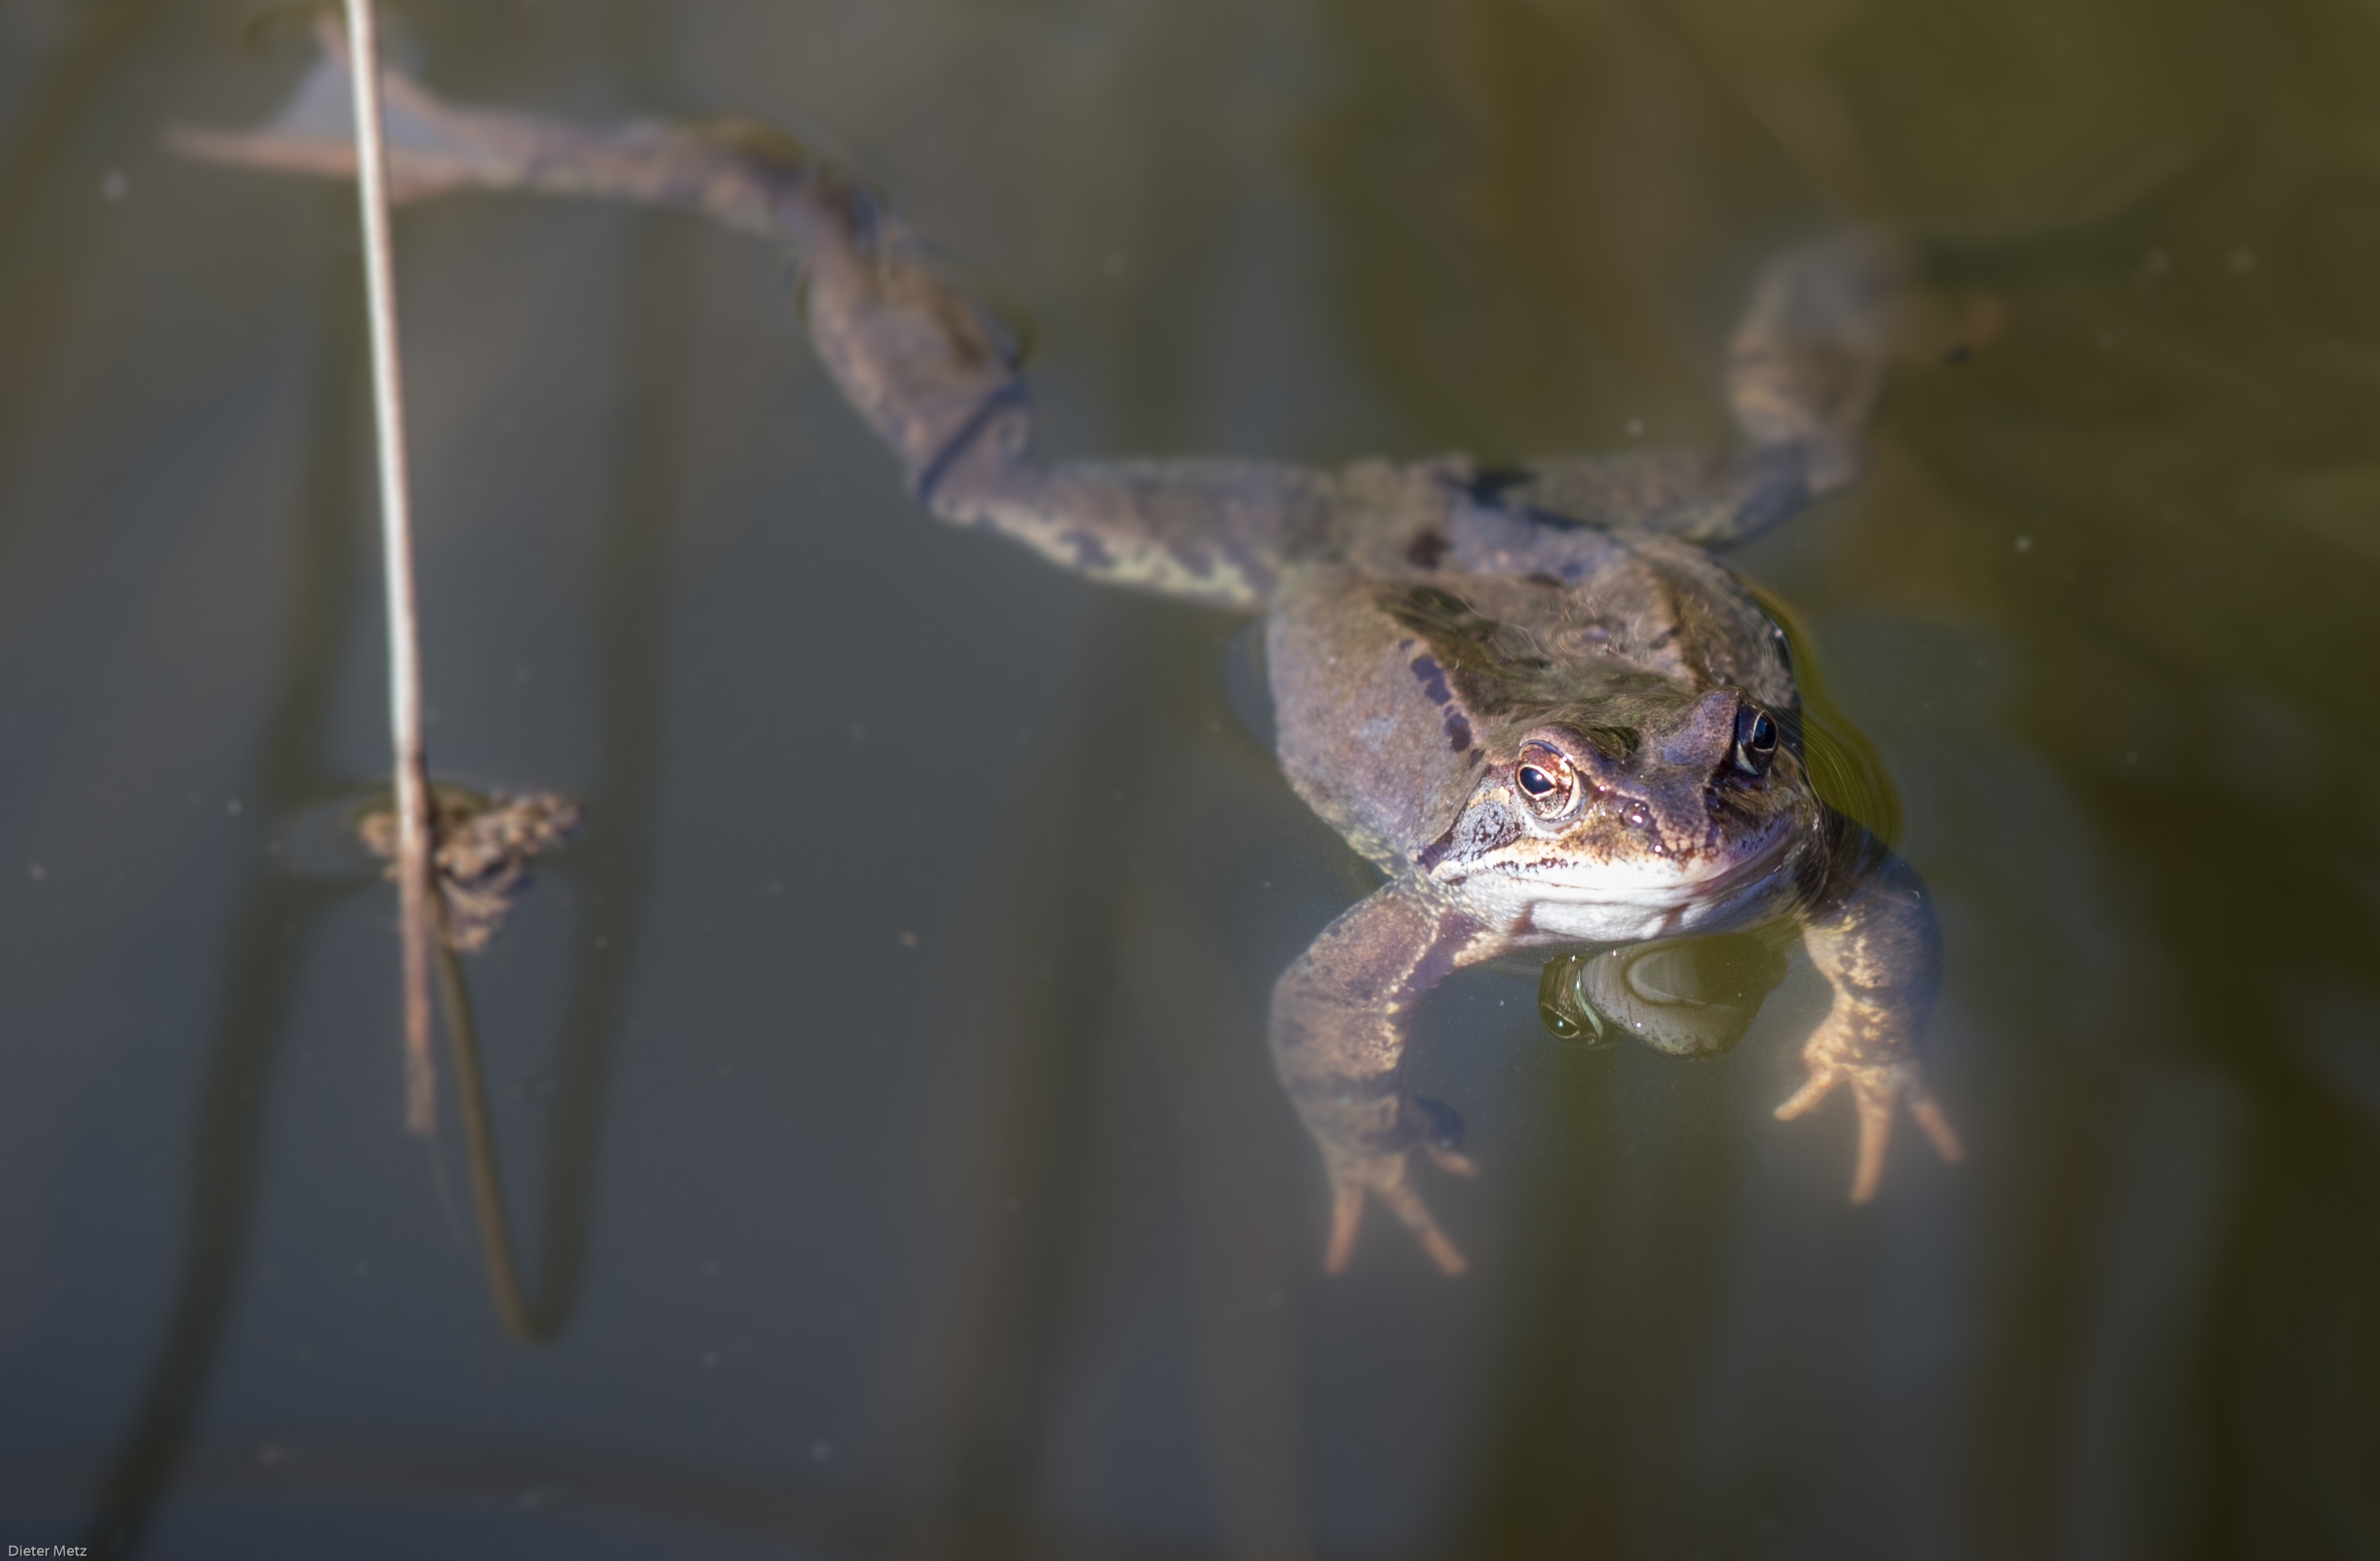
water, animal, pond, wildlife, frog, reptile, amphibian, fauna, vertebrate, macro photography, garden pond, frog pond, water frog, pond with frogs